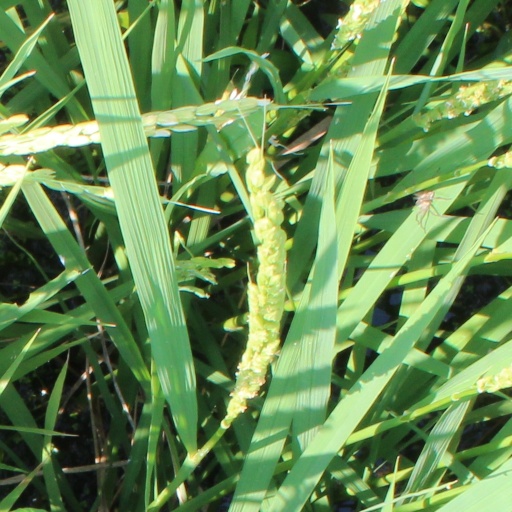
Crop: rice